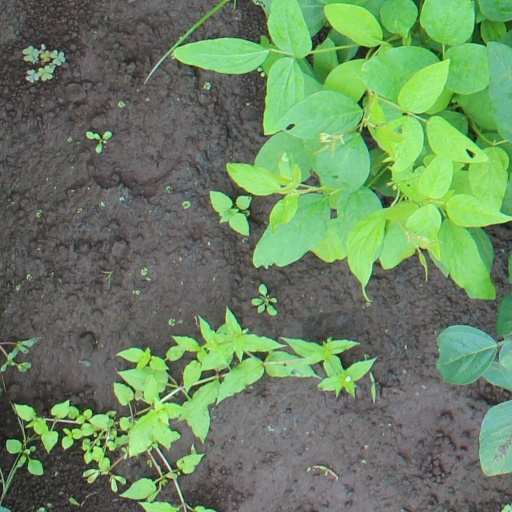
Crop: soybean